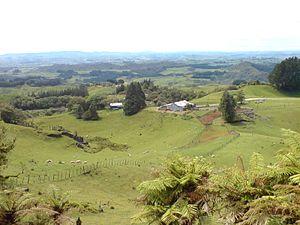
Le district de Waitomo se situe dans le nord du King Country, dans l'île du Nord de la Nouvelle-Zélande. La plus grande partie se situe dans la région du Waikato, sauf le village de Tiroa, qui fait partie de la région de Manawatu-Wanganui.